Atlas Roofing Co. v. Occupational Safety and Health Review Commission

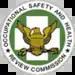
This case challenged the Occupational Safety and Health Review Commission's administrative law proceedings

In 1970, the US Congress enacted the Occupational Safety and Health Act, which required employers to maintain safe working conditions, in response to common law negligence and wrongful death claims failing to fully protect American workers. Under the OSH Act, the federal government could pursue civil penalties against unsafe workplaces and request abatement orders to compel workplace safety reforms by arguing their case before the Occupational Safety and Health Review Commission (OSHRC). An administrative law judge would assess questions of law and fact, and their verdict could be appealed to the full commission. Furthermore, an employer could seek judicial review of the OSHRC's decision from their court of appeals, but they would only receive a reassessment of questions of law.